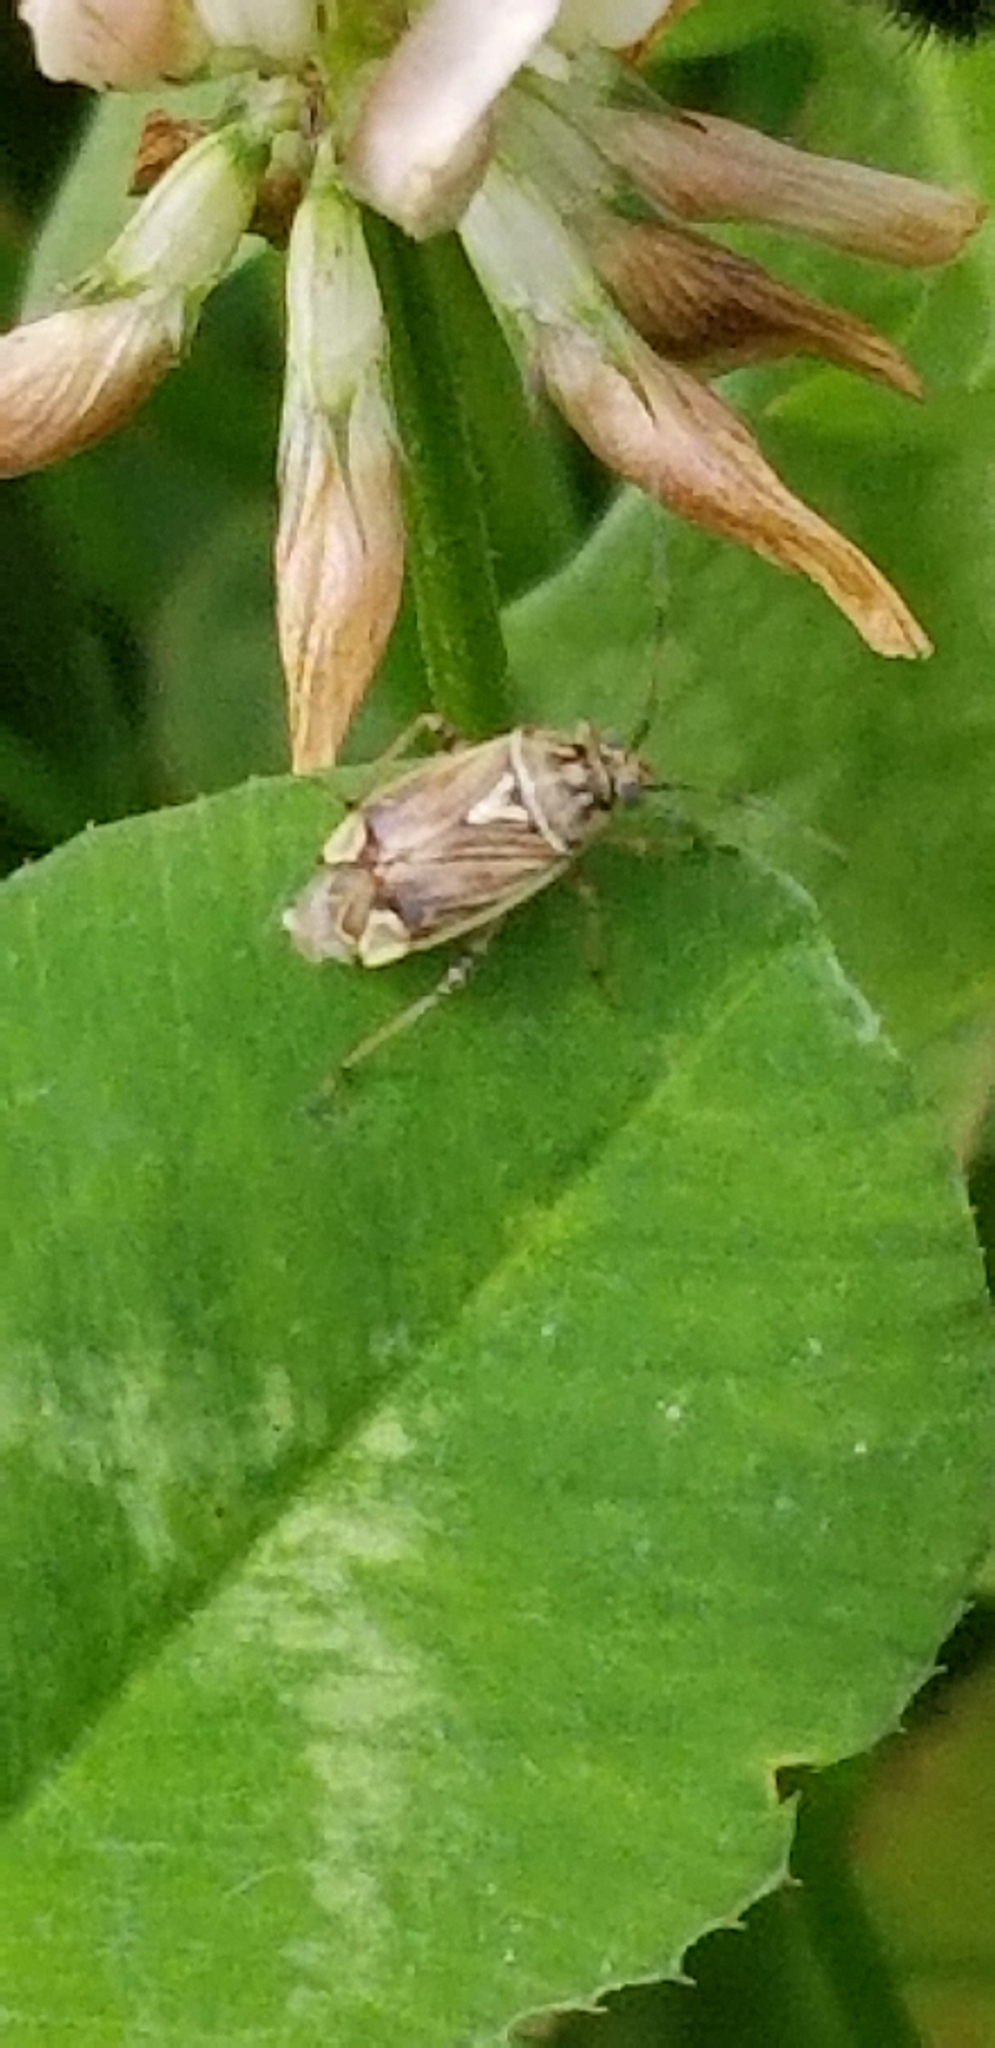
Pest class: lygus_bug